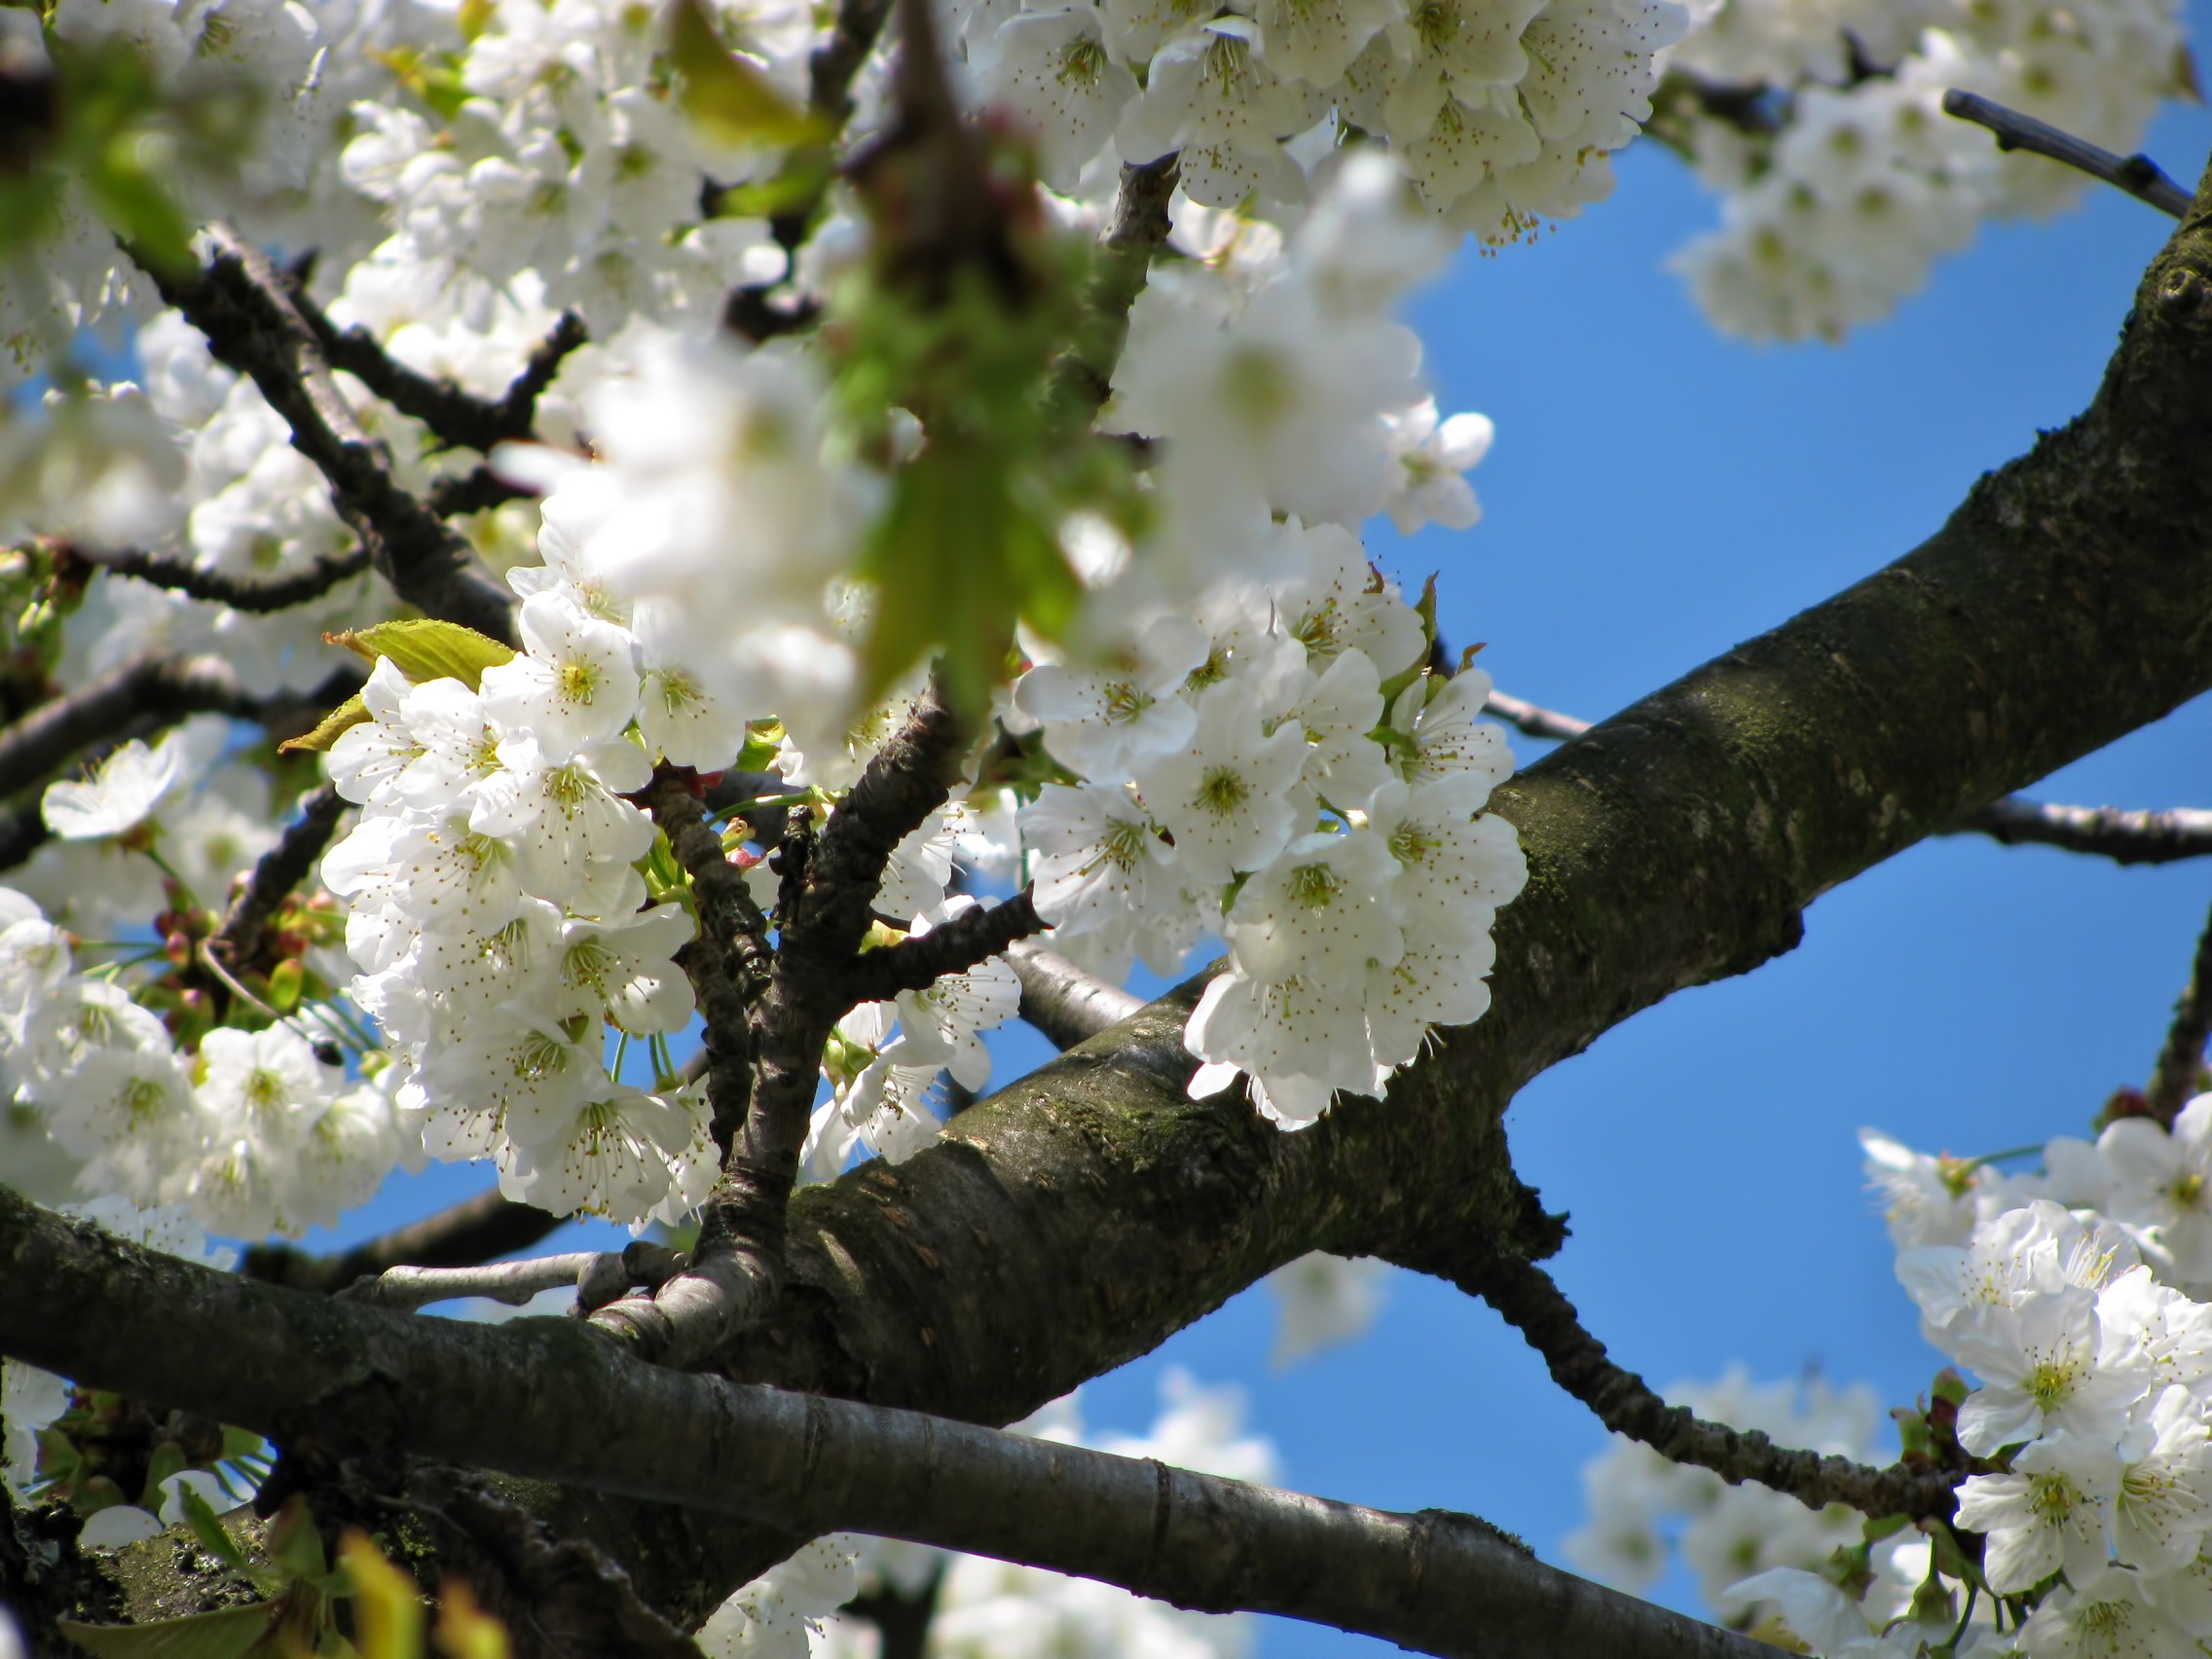
tree, nature, branch, blossom, plant, white, fruit, sunlight, leaf, flower, food, spring, produce, botany, flora, season, cherry blossom, blossoms, macro photography, flowering plant, land plant